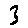
Label: 3